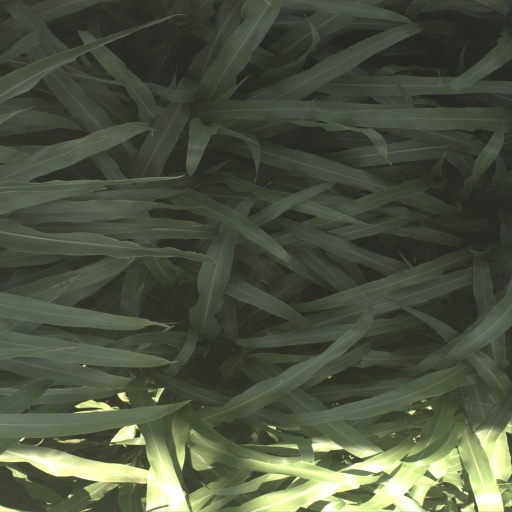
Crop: sorghum